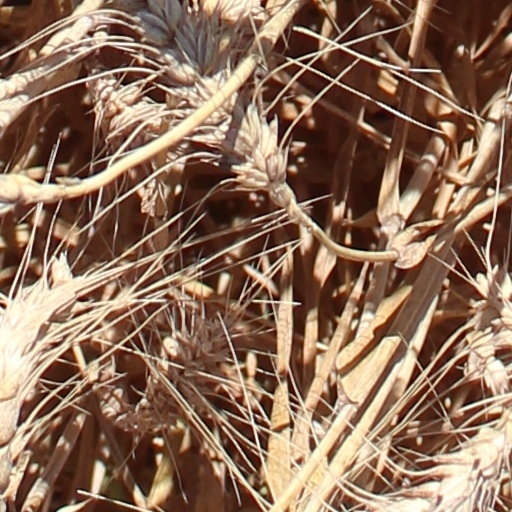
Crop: wheat